Rail transport in Iceland

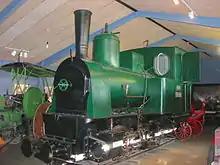
Locomotive "Pioner" as preserved today in the Árbær folk museum, Reykjavík

The railway was operated by two steam locomotives built by the Arnold Jung Lokomotivfabrik of Germany, both of which have been preserved. Built in the 1890s in Germany, they worked briefly in Denmark before being imported to Iceland in 1913 for the harbour railway project. Locomotive "Pioner" is now a static exhibit at the Icelandic Folk Museum at Arbær, whilst locomotive "Minør", after many years of storage in a Nissen hut under piles of rubbish, is now an open-air static exhibit in Reykjavík. A scale model of part of the railway, showing one of the locomotives at work, is displayed in the Reykjavík Maritime Museum. "Minør" was the first to be withdrawn, whilst "Pioner" (which had received a replacement boiler in 1910 to extend its life) continued to operate until the railway closed in 1928.